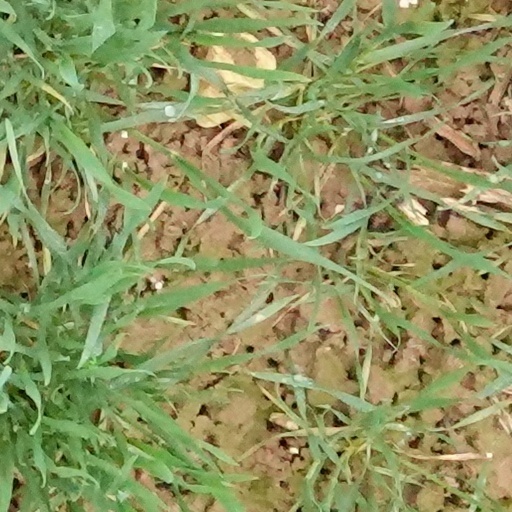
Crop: wheat